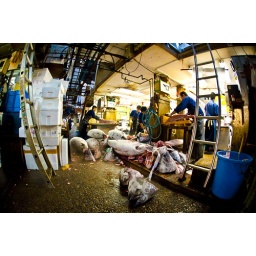
Biggest wholesale fish and seafood market in the world. It has a history dates back to 1870s